We Love Katamari

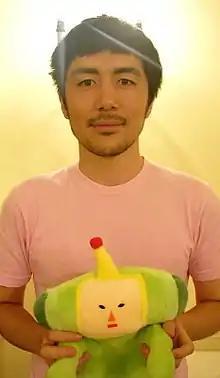
"Katamari" creator Keita Takahashi in 2005

Namco announced "We Love Katamari" in April 2005 and was demonstrated at that year's Electronic Entertainment Expo (E3), where it gained favorable reception from attendees. Keita Takahashi opposed the idea of creating a sequel to "Katamari Damacy", as it was his belief the industry relied heavily on sequels that limited creativity and what developers could implement into their games. Namco already began work on a follow-up to "Katamari" in the form of a Christmas-themed version of the original, without involvement from Takahashi. When he discovered the project's existence, executives stated development of the sequel would continue with or without his input. In response, Takahashi agreed to direct the sequel, tentatively titled "Katamari Damacy 2".